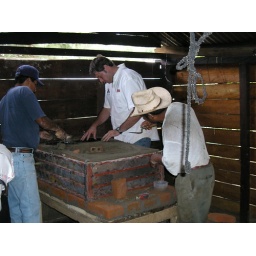
Ruben, Francisco &amp;amp; Jesus building aPatsari stove in a village in Chiapas, Mexico. June 2007.